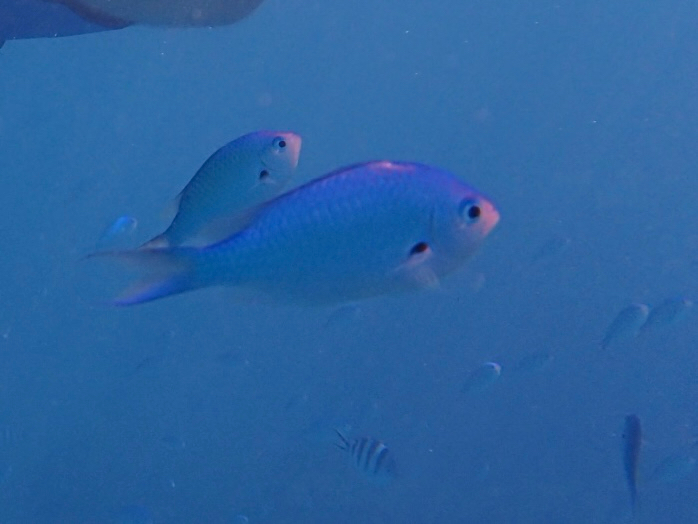
fish (species not among the labelled classes)